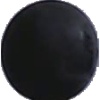
Label: Grape Blue 1